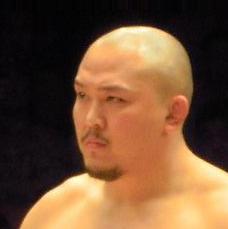
Age: 28